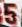
Number: 5